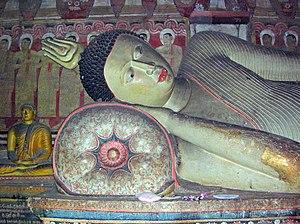
Bouddha couché dans une des grottes du temple d'or de Dambulla
Le Sri Lanka, en forme longue république socialiste démocratique du Sri Lanka, est un État insulaire de 65 610 km² du sous-continent indien, situé au sud-est de l'Inde, et peuplé d'environ vingt-deux millions de personnes.